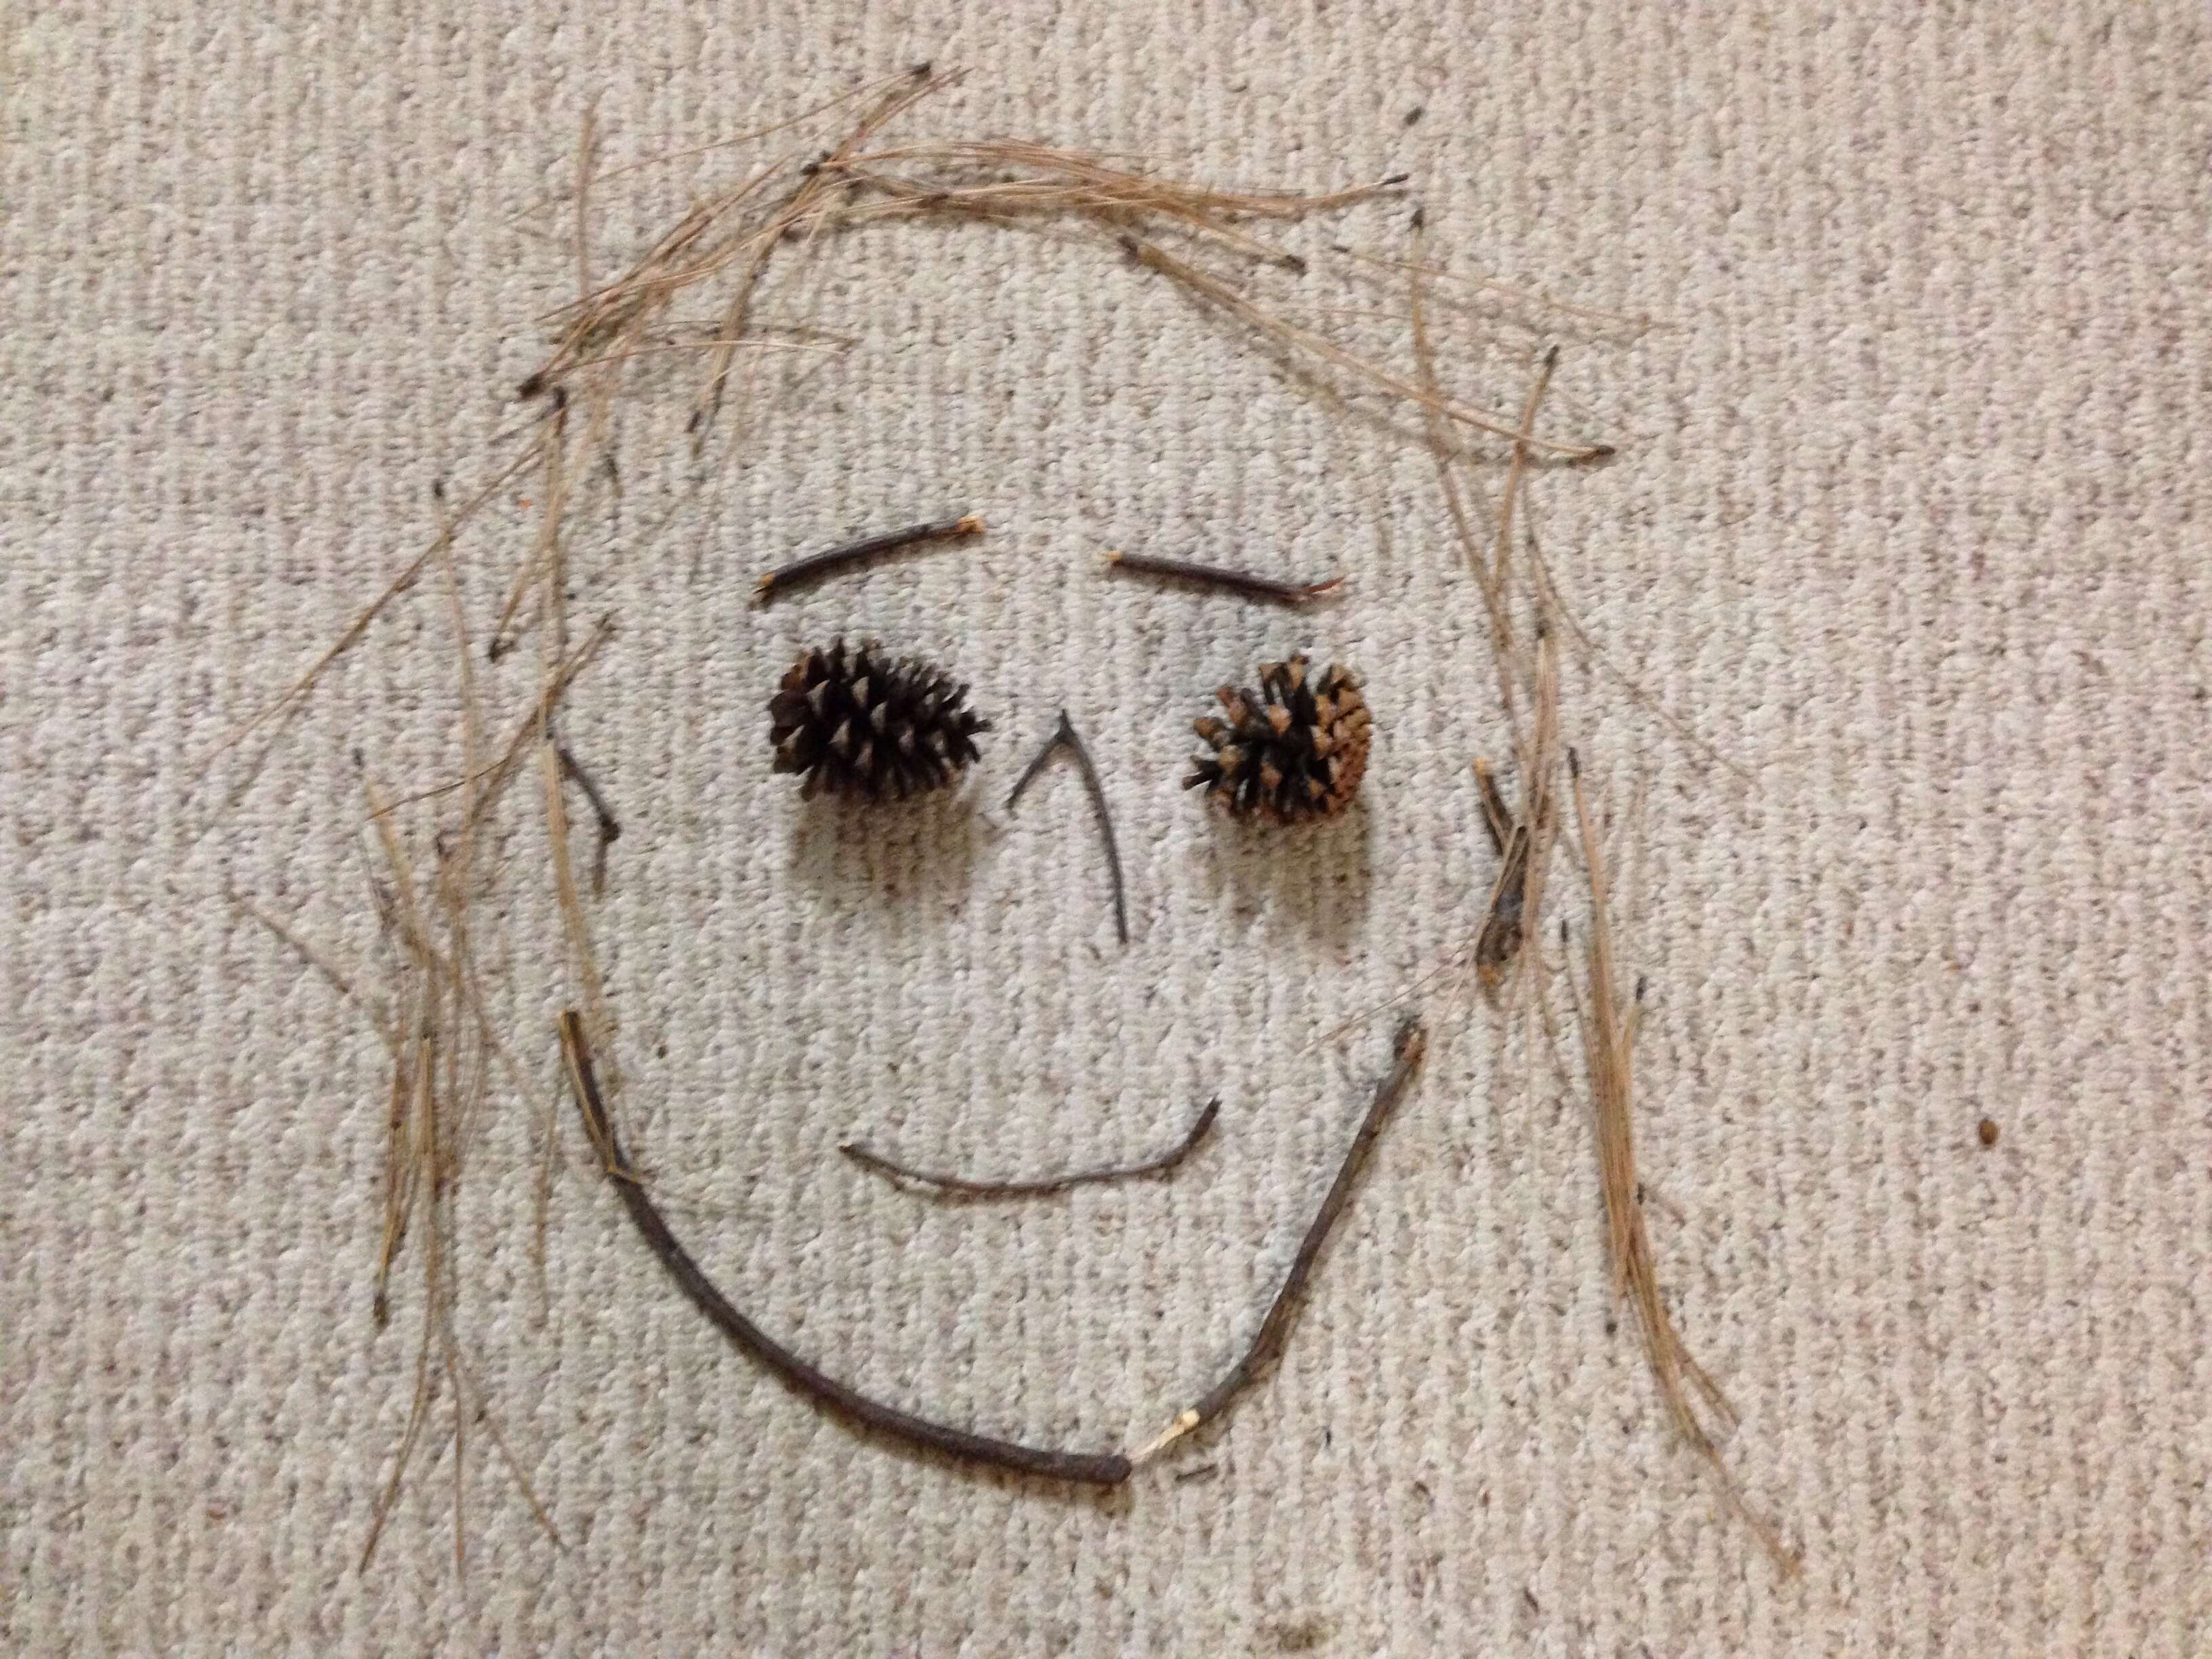
insect, invertebrate, art, sketch, drawing, head, uploadedbyflickrmobile, dailycreate, originalfilter, tdc695